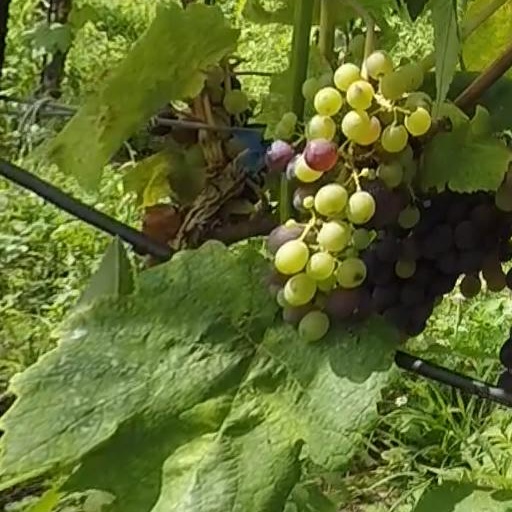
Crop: grape